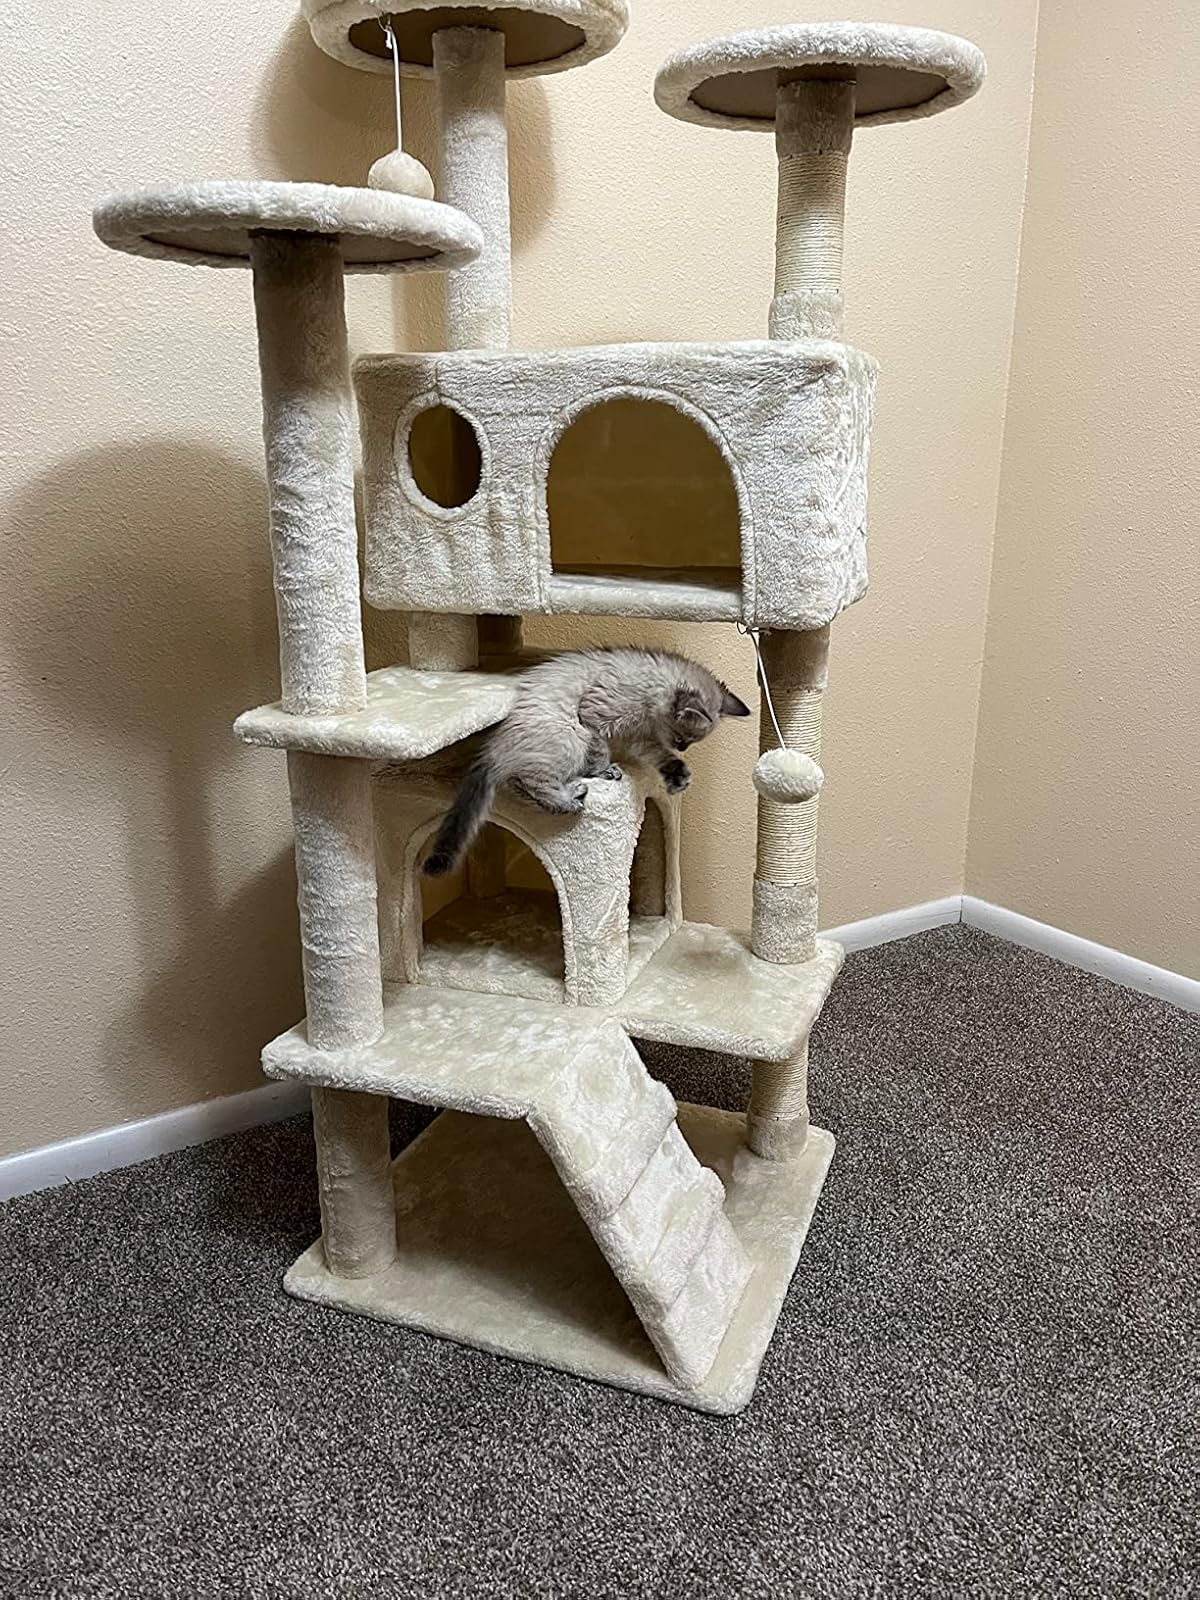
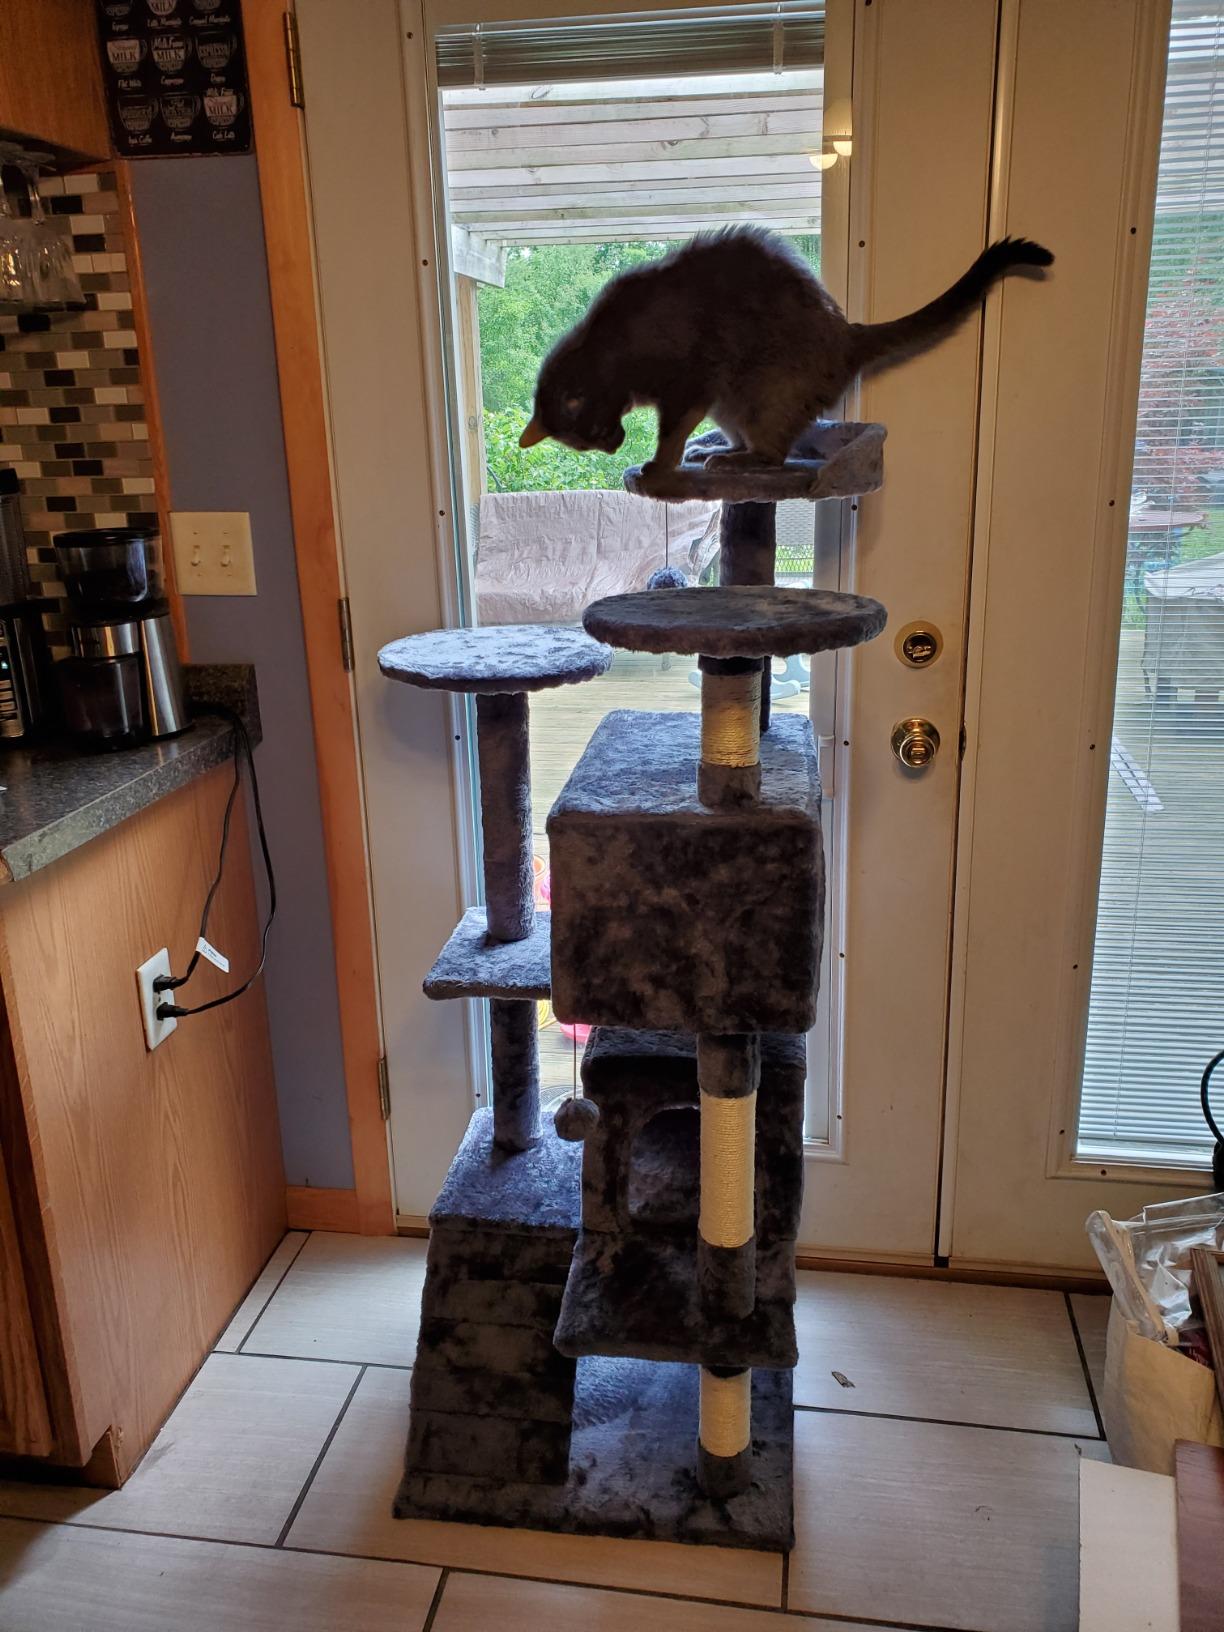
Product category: items_cat tree
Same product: no